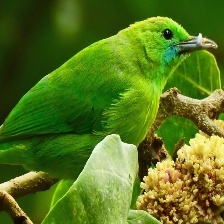
Species: BORNEAN LEAFBIRD
Scientific name: CHLOROPSIS KINABALUENSIS